Get the Gringo

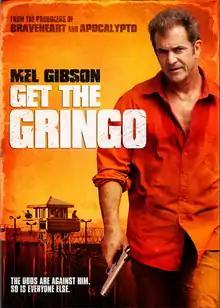
Promo art

Get the Gringo (also known as How I Spent My Summer Vacation) is a 2012 American action film directed by Adrian Grunberg, who co-wrote the film with Mel Gibson, who starred in the film.